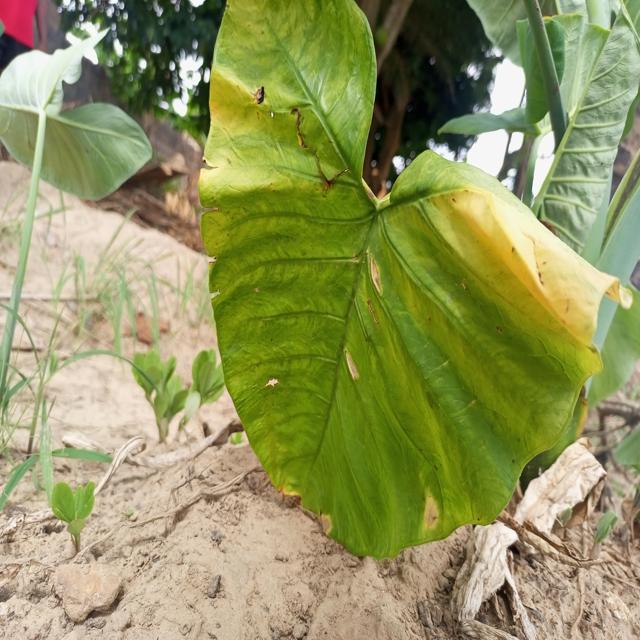
Label: Late_Blight